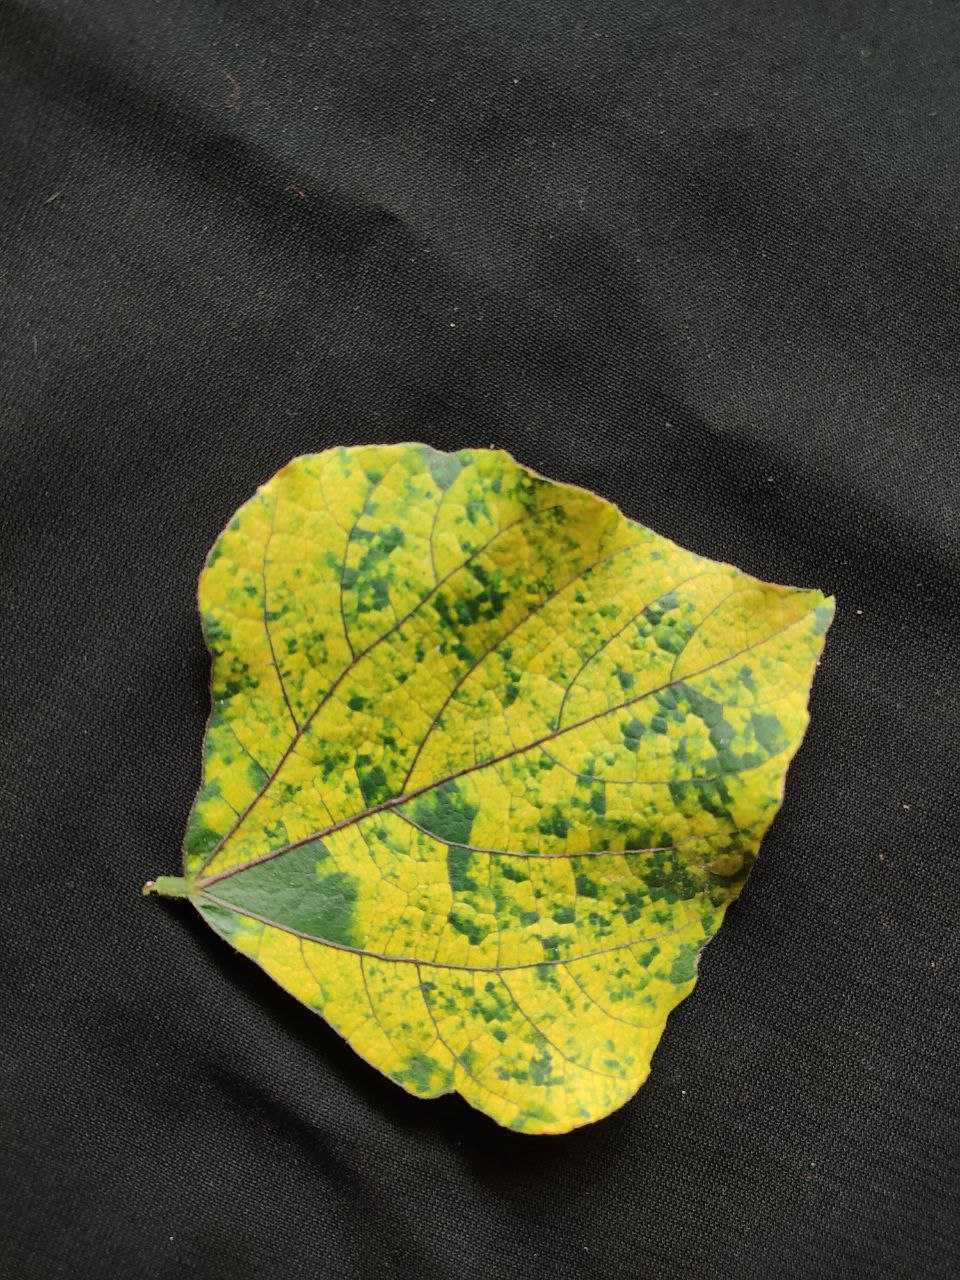
Crop: bean
Leaf condition: Mosaic Virus